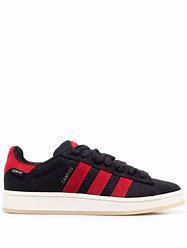
Brand: Adidas
Model: Campus